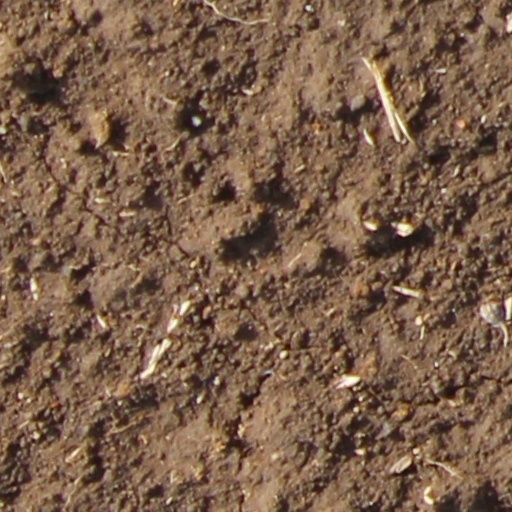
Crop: wheat